British Soap Award for Outstanding Achievement

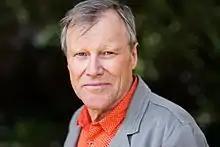
The 2025 recipient: David Neilson

The British Soap Award for Outstanding Achievement is an award presented annually by the British Soap Awards, formerly known as the Lifetime Achievement award until 2013. The winner is decided by a panel and celebrates the soap career and achievements of each recipient. "Coronation Street" is the most awarded soaps in the category, holding nine wins. "Brookside", "Hollyoaks" and "Emmerdale" have also won once. It is currently held by "Coronation Street" actor David Neilson, who portrays Roy Cropper in the soap.